Feradi maius

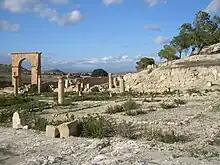
Pheradi Majus

Pheradi Majius is a locality and archaeological site in Tunisia located at 36.250003°N 10.397047°E near the modern town of Sidi Khalifa in Sousse Governorate, Tunisia that is located at 36° 14′ 58″ N, 10° 23′ 57″E.